List of birds of Namibia

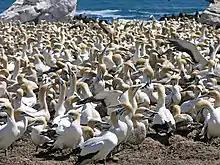
Breeding colony of Cape gannets

The sulids comprise the gannets and boobies. Both groups are medium to large coastal seabirds that plunge-dive for fish.